Ōsaka Uehommachi Station

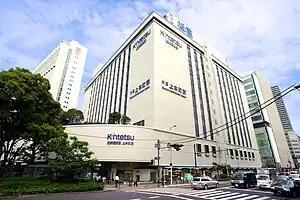
Station building

is a railway station in Tennoji-ku, Osaka, Japan, served by the Kintetsu Railway's Osaka, Nara, and Namba Lines. Trains on the Nara Line arrive at and depart from an underground platform. The station is connected to Tanimachi Kyuchome Station on the Tanimachi Line (T25) and the Sennichimae Line (S18) of the Osaka Metro. It has been the Kintetsu Railway's terminus since the Nara Line was opened in 1914.